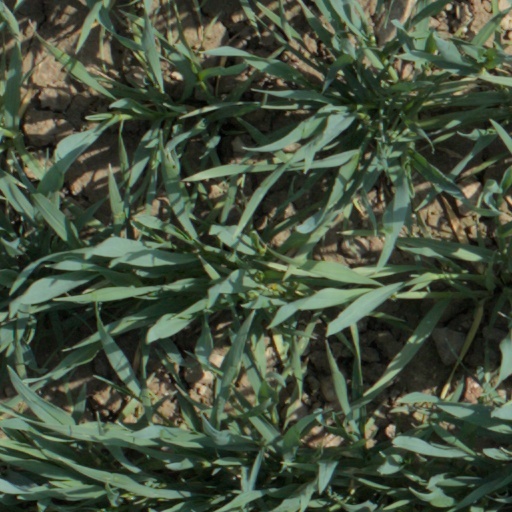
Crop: wheat